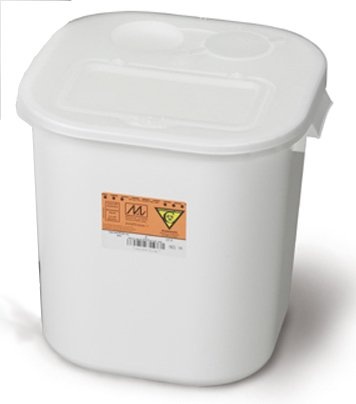
Medegen Medical Products LLC Chemotherapy Waste Container Chemo-Tainer™ 13-3/4 X 14 X 13-3/4 Inch 8 Gallon White Base / White Lid Horizontal Entry Hinged Lid - M-182482-3144 - Each
Extra Large CYTA Symbol Stackable Black and yellow label Round Lid Opening Item Id 182482 MF ID 9751 Brand Chemo-Tainer™ Manufacturer Medegen Medical Products LLC Application Chemotherapy Waste Container Color White Base / White Lid Dimensions 13-3/4 X 14 X 13-3/4 Inch Lid Style Horizontal Entry Lid Type Hinged Lid Locking Type Locking Lid Material Polypropylene Placement Floor Sterility NonSterile Style Nestable Waste Can Style UNSPSC Code 42192802 Volume 8 Gallon
Brand: Medegen Medical Products LLC
Category: Home & Garden > Household Supplies > Waste Containment > Hazardous Waste Containers